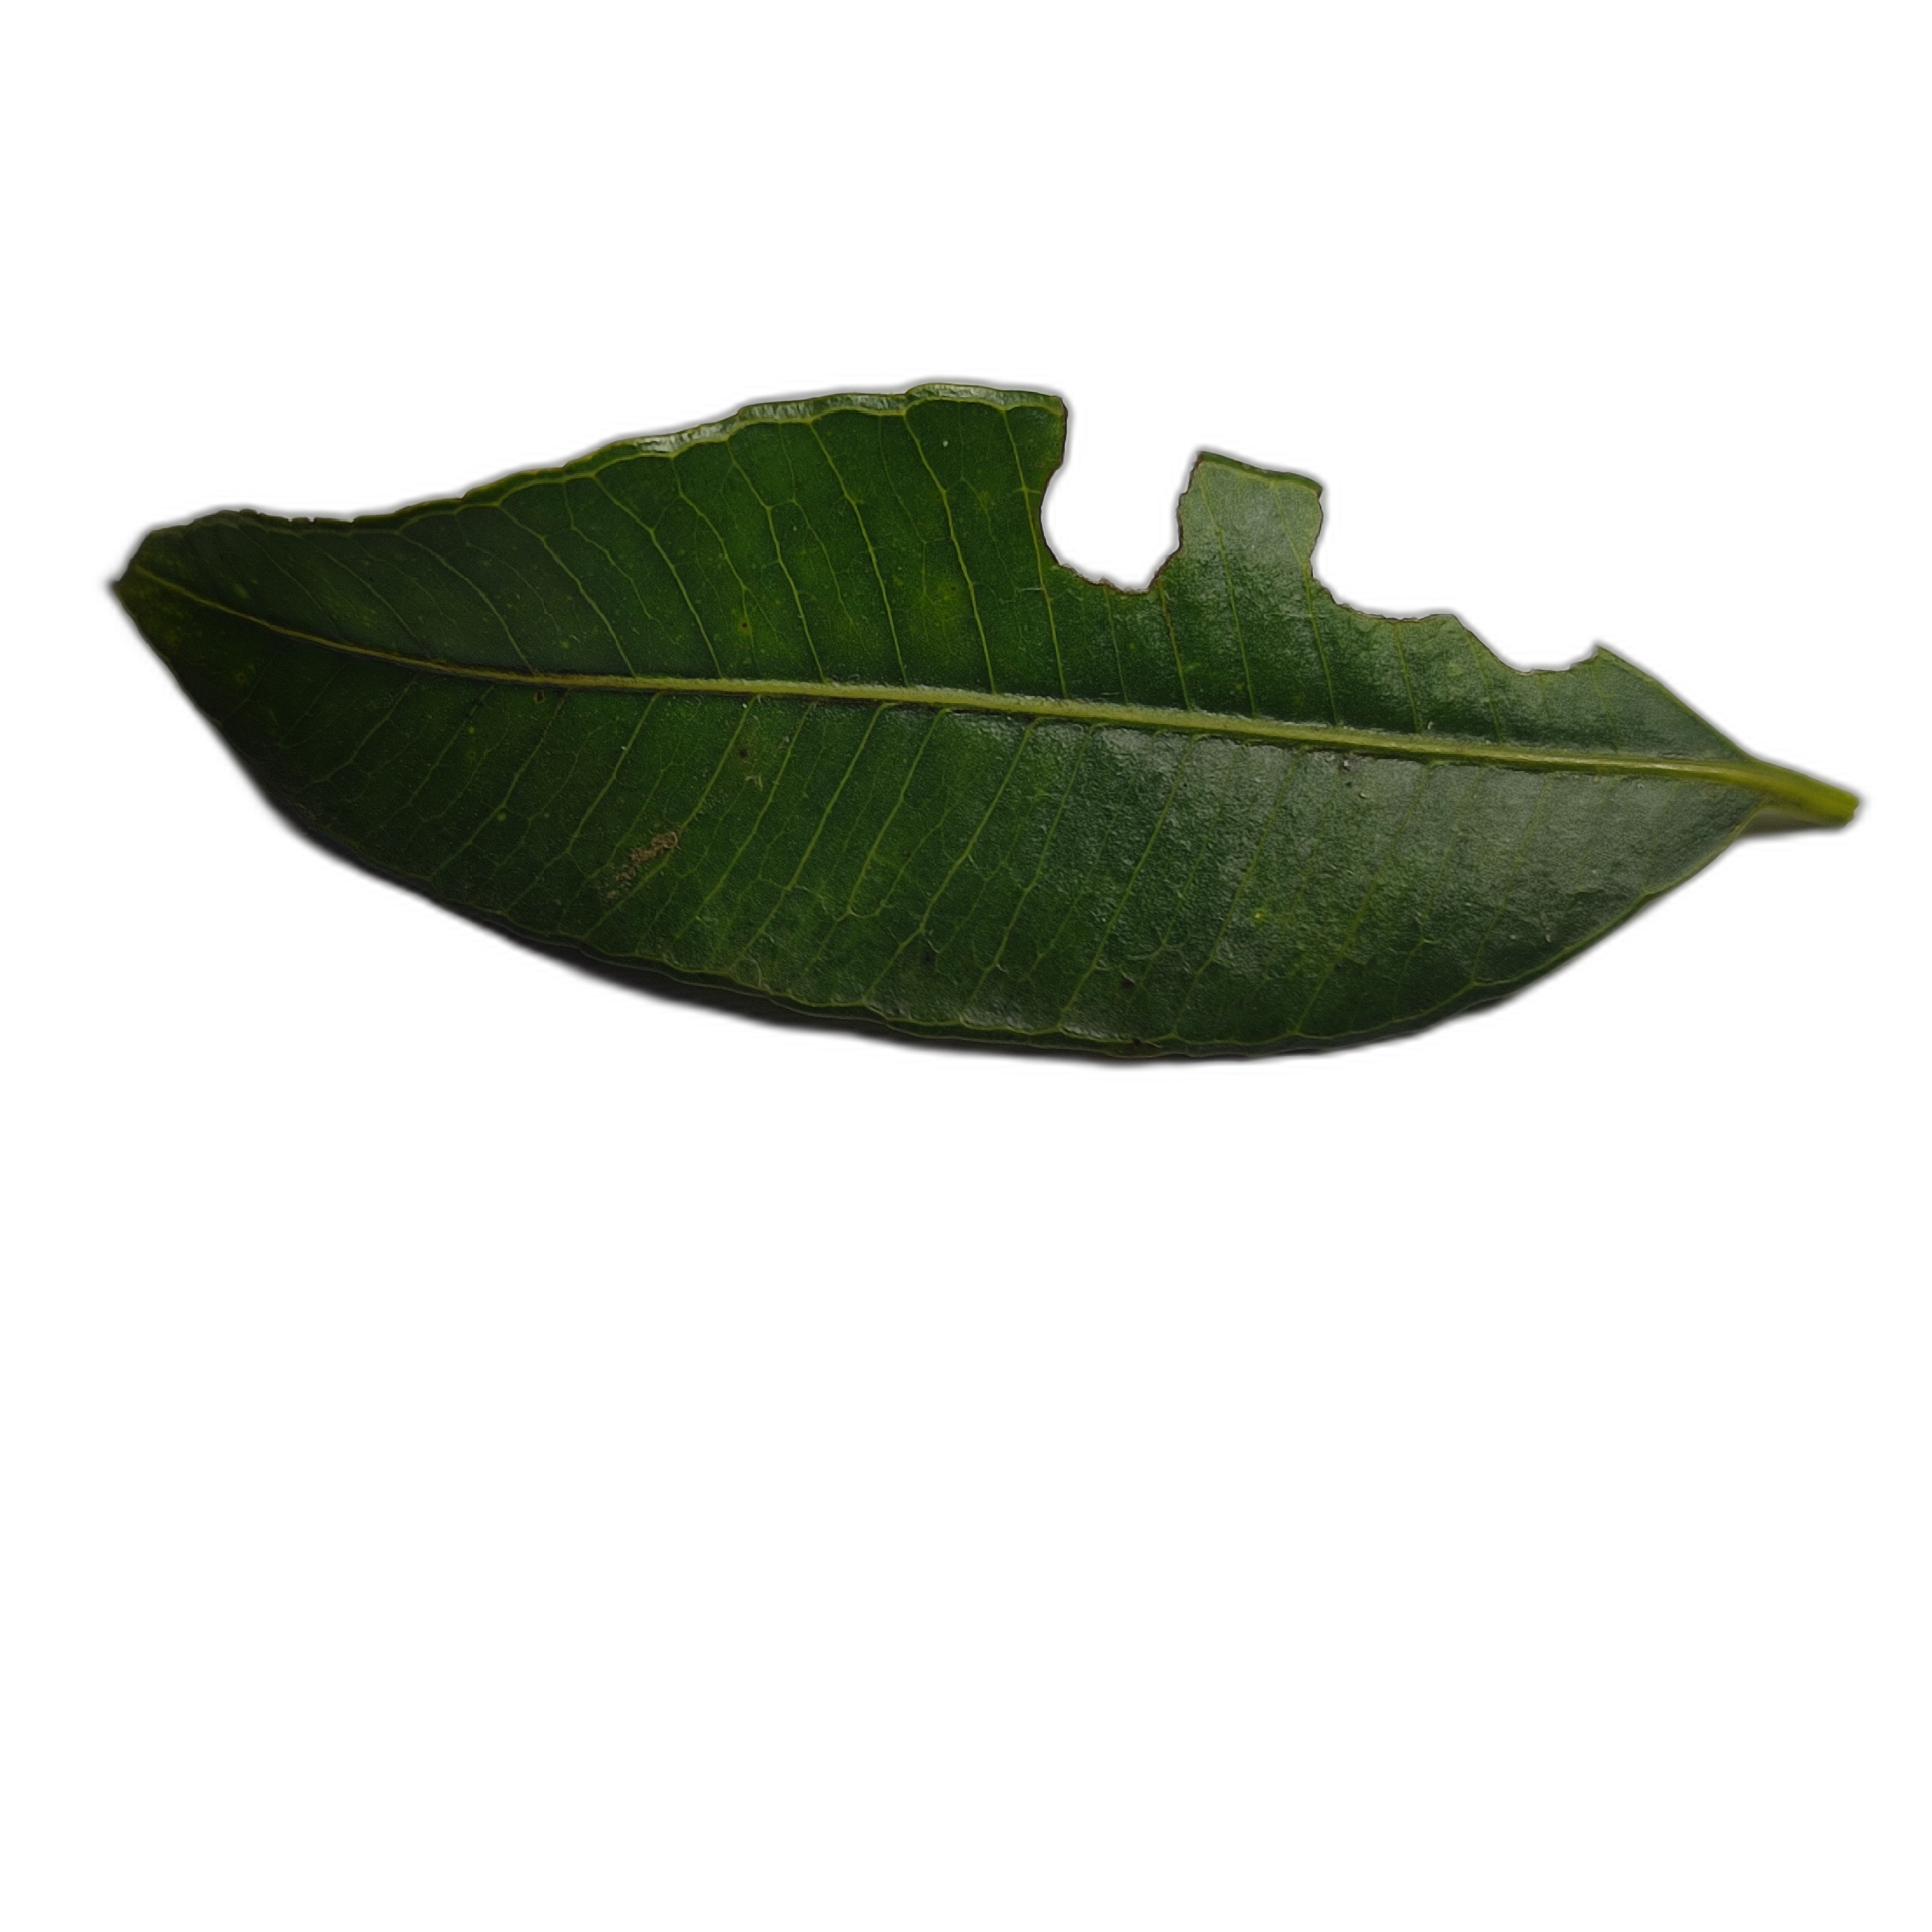
Label: not_healthy